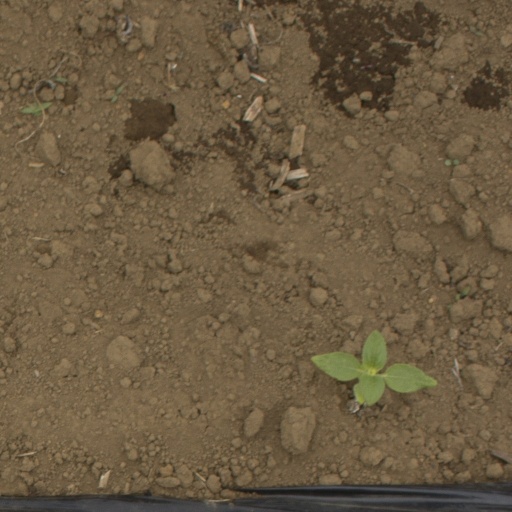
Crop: Jerusalem artichoke